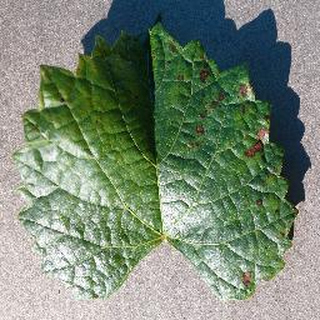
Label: grape_esca_black_measles